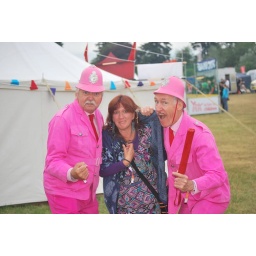
Bad girl arrested by the pink police at Belladrum Festival.